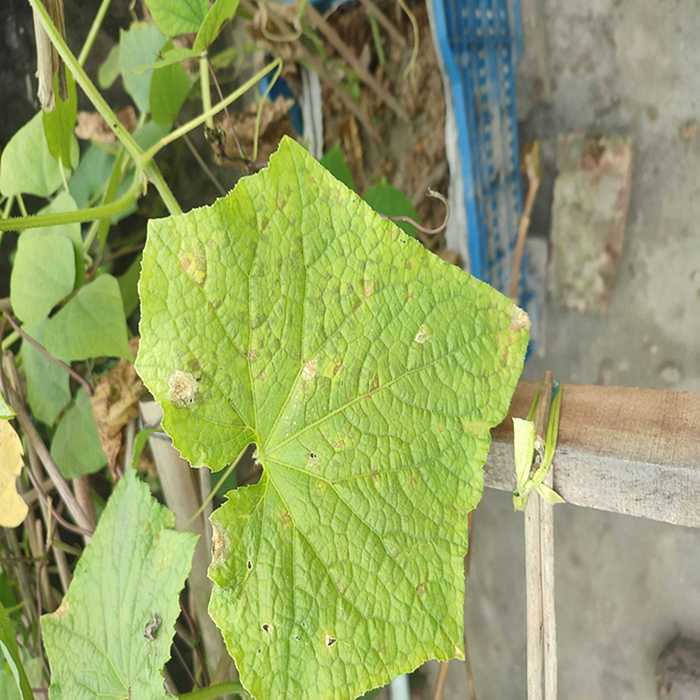
Plant: Cucumber
Label: Downy mildew